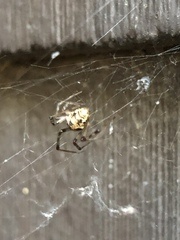
Species: Parasteatoda_tepidariorum